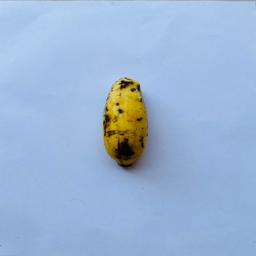
Banana variety: Sabri Kola